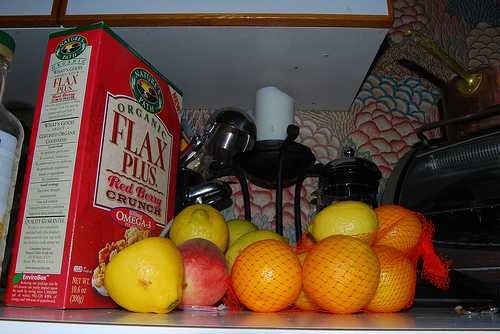
Label: Lemon